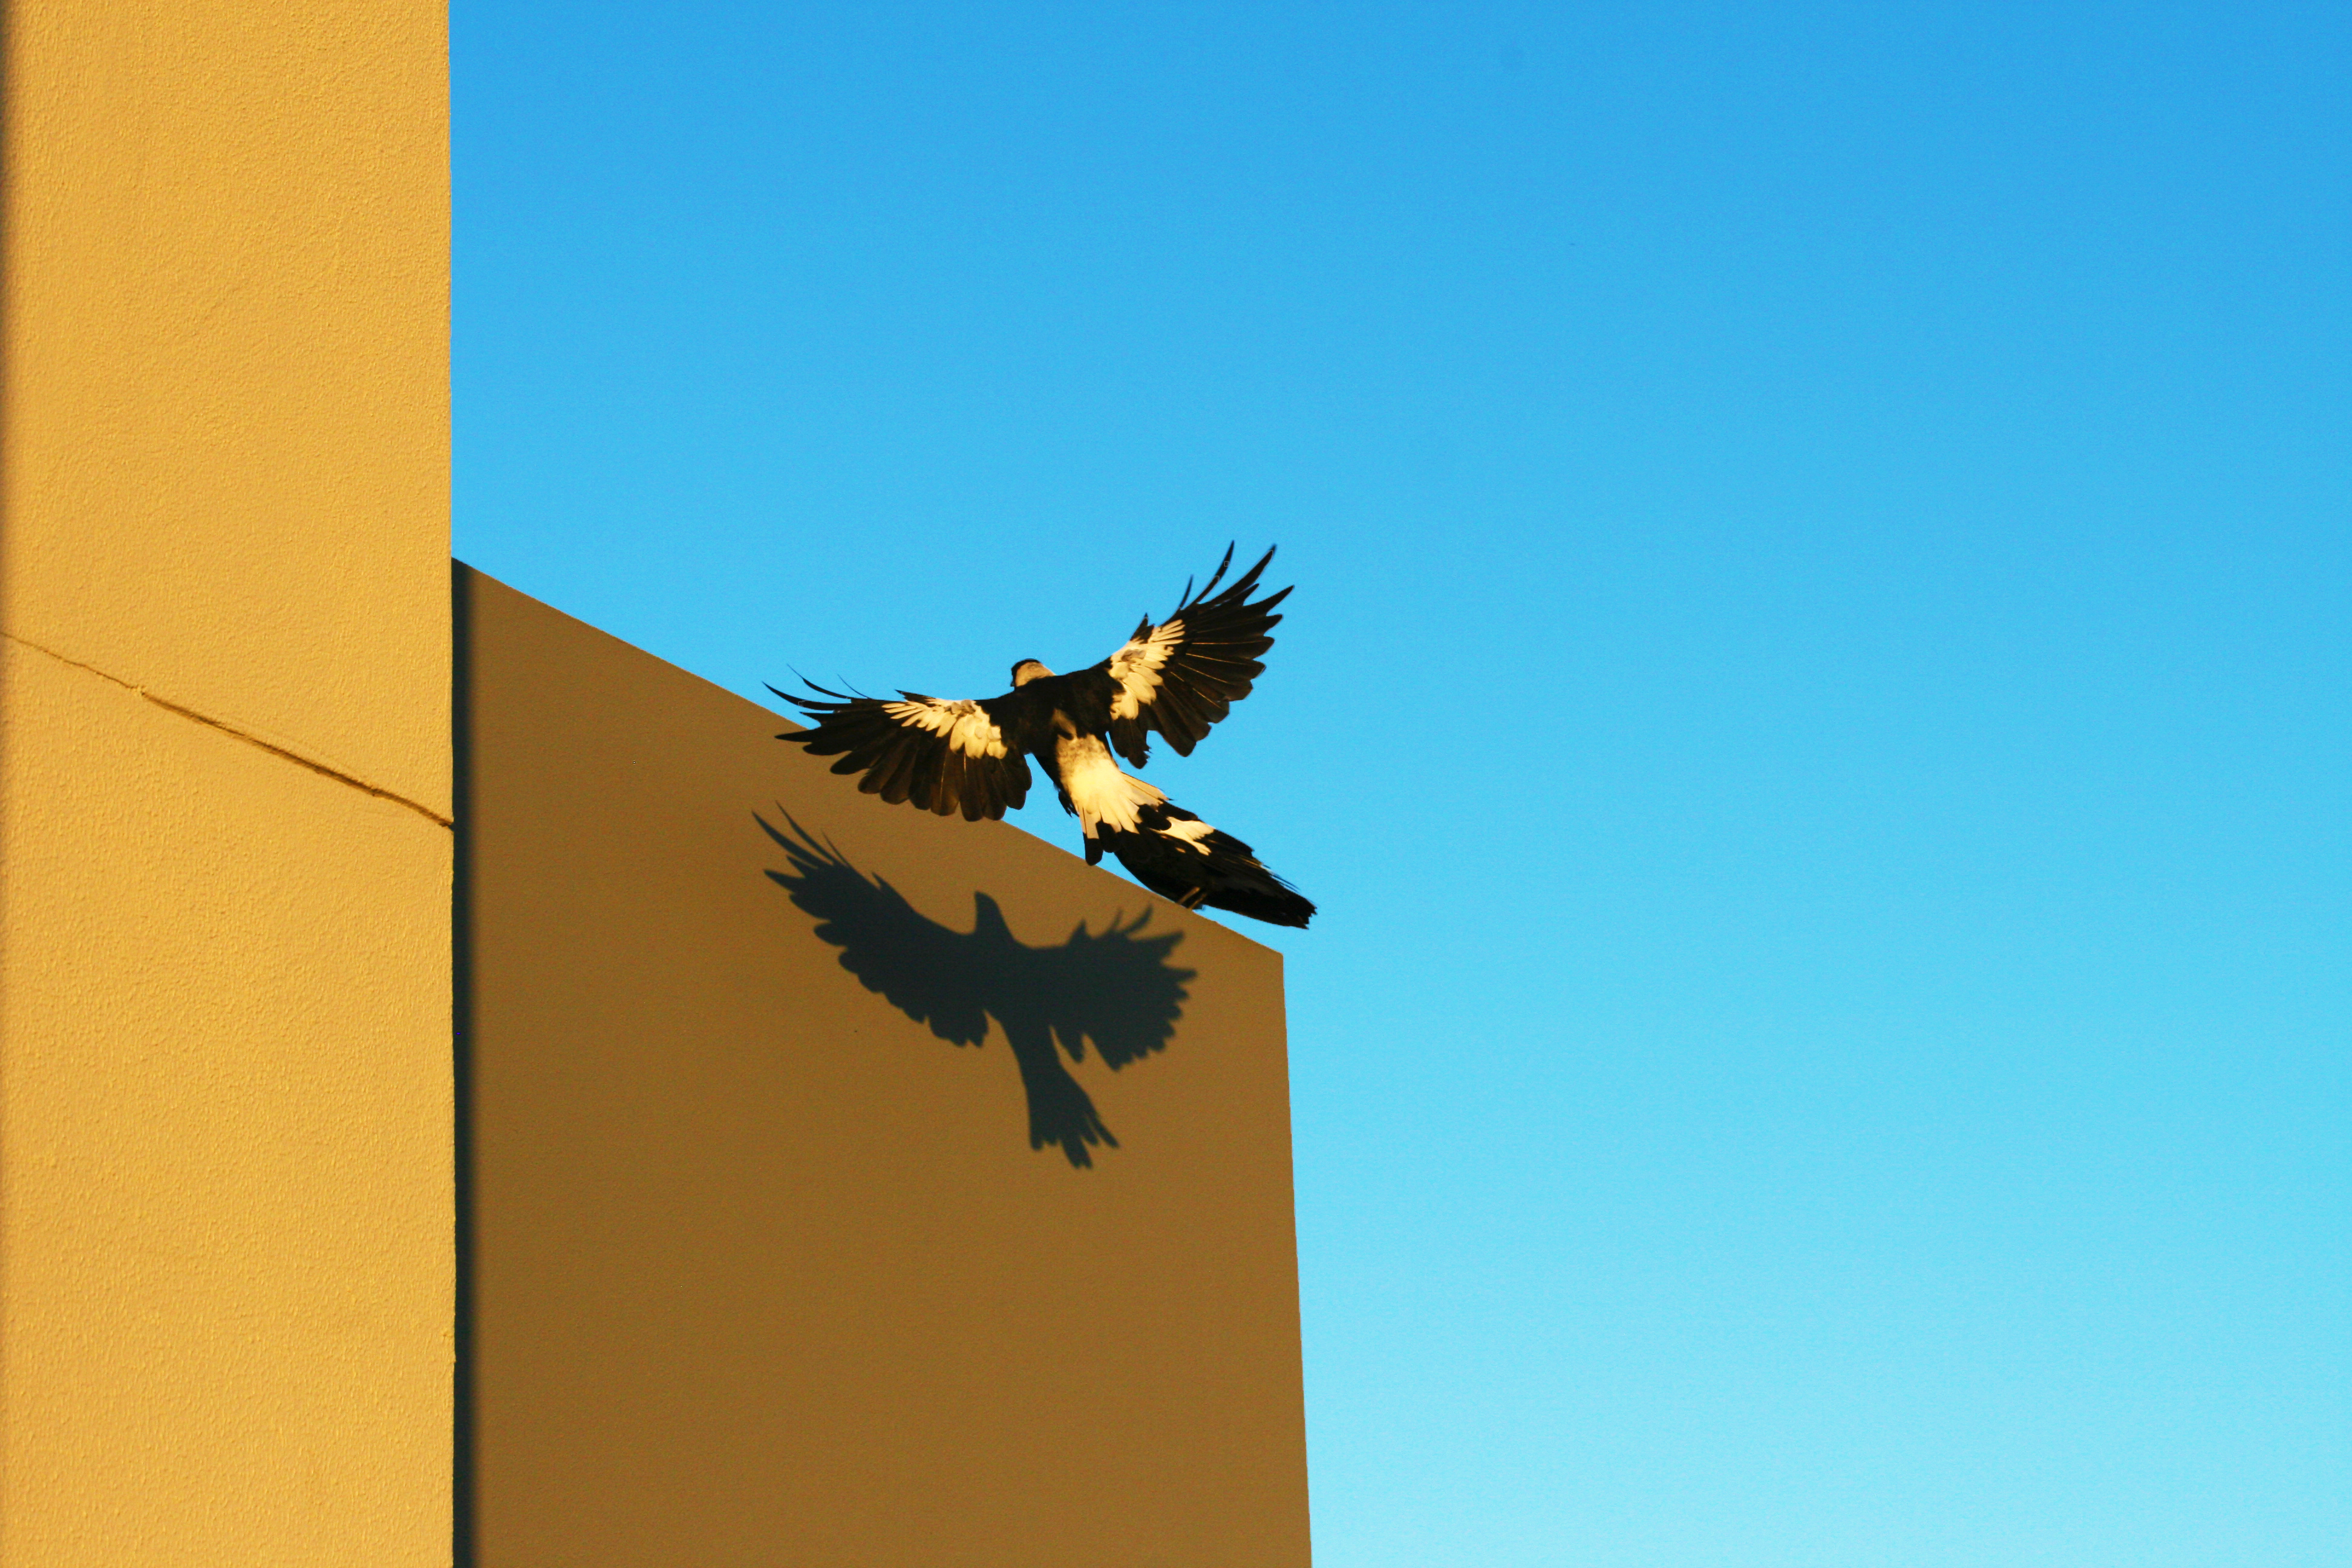
bird, wing, sky, eagle, blue, yellow, bird of prey, illustration, perching bird